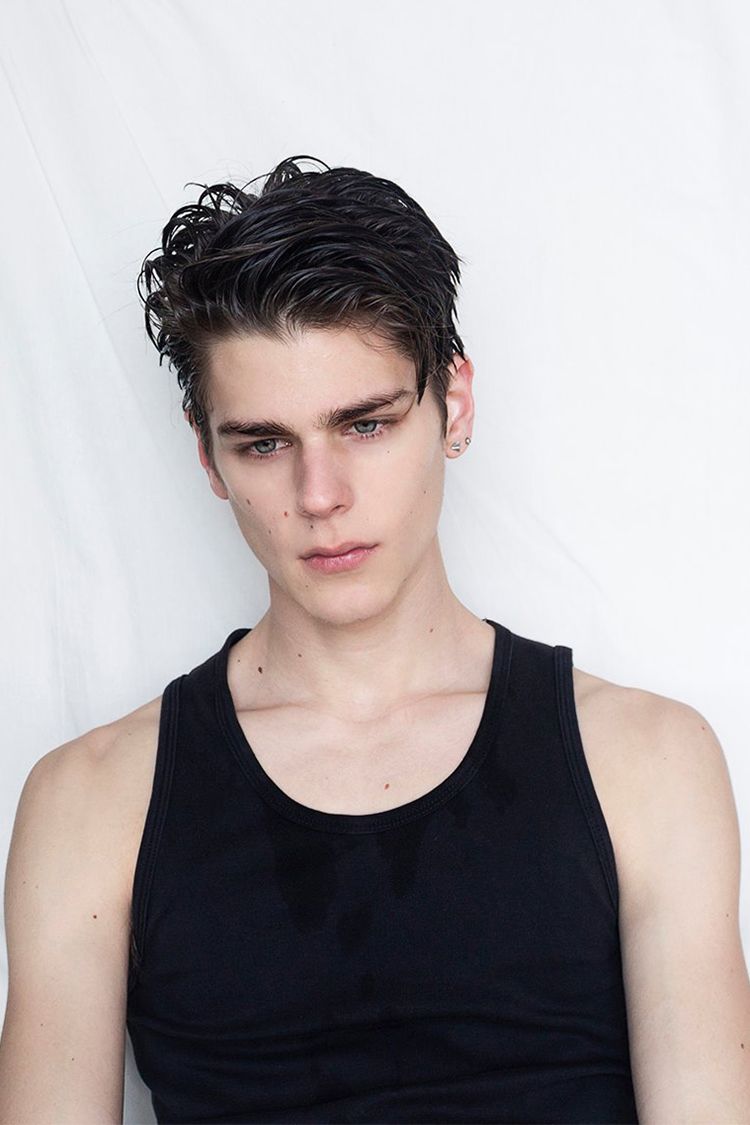
Portrait style: Real Portrait